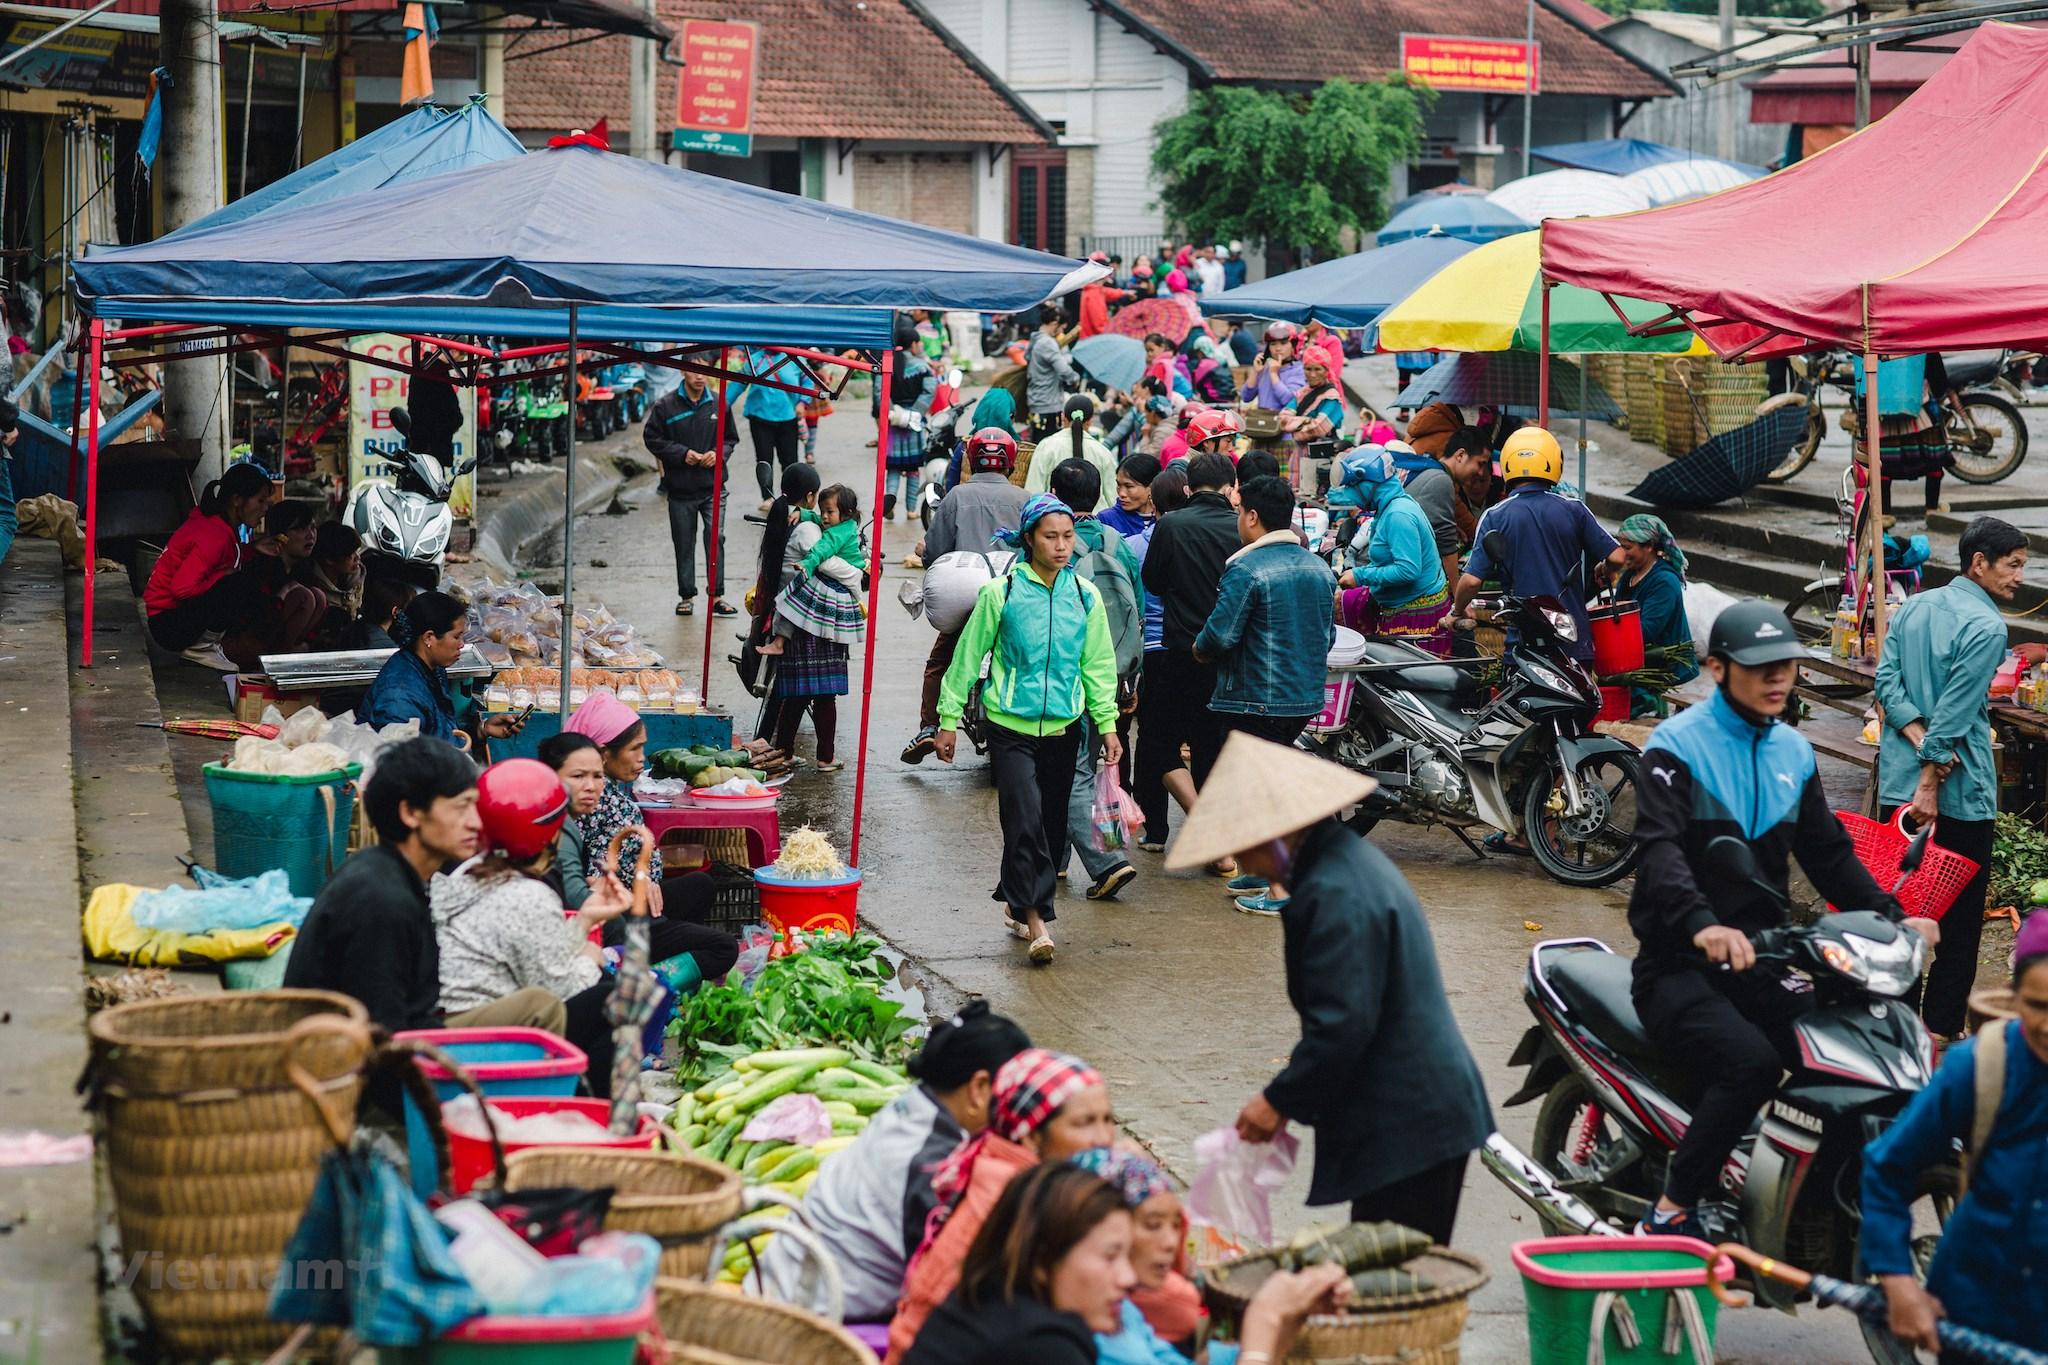
có nhiều người đang ở di chuyển bên trong khu chợ